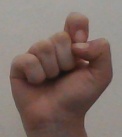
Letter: fa